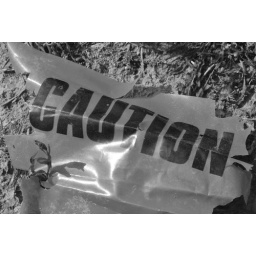
a warning sign found in a field